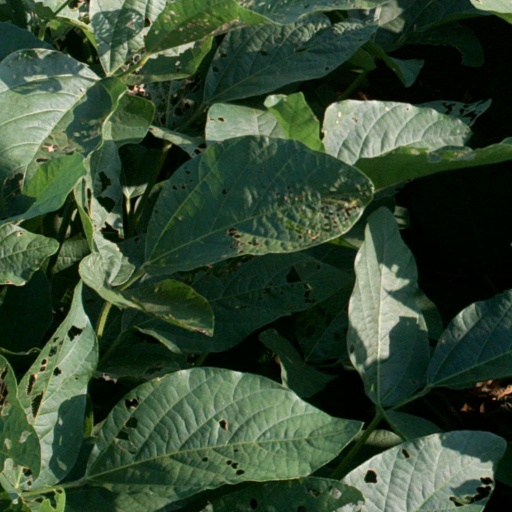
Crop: soybean